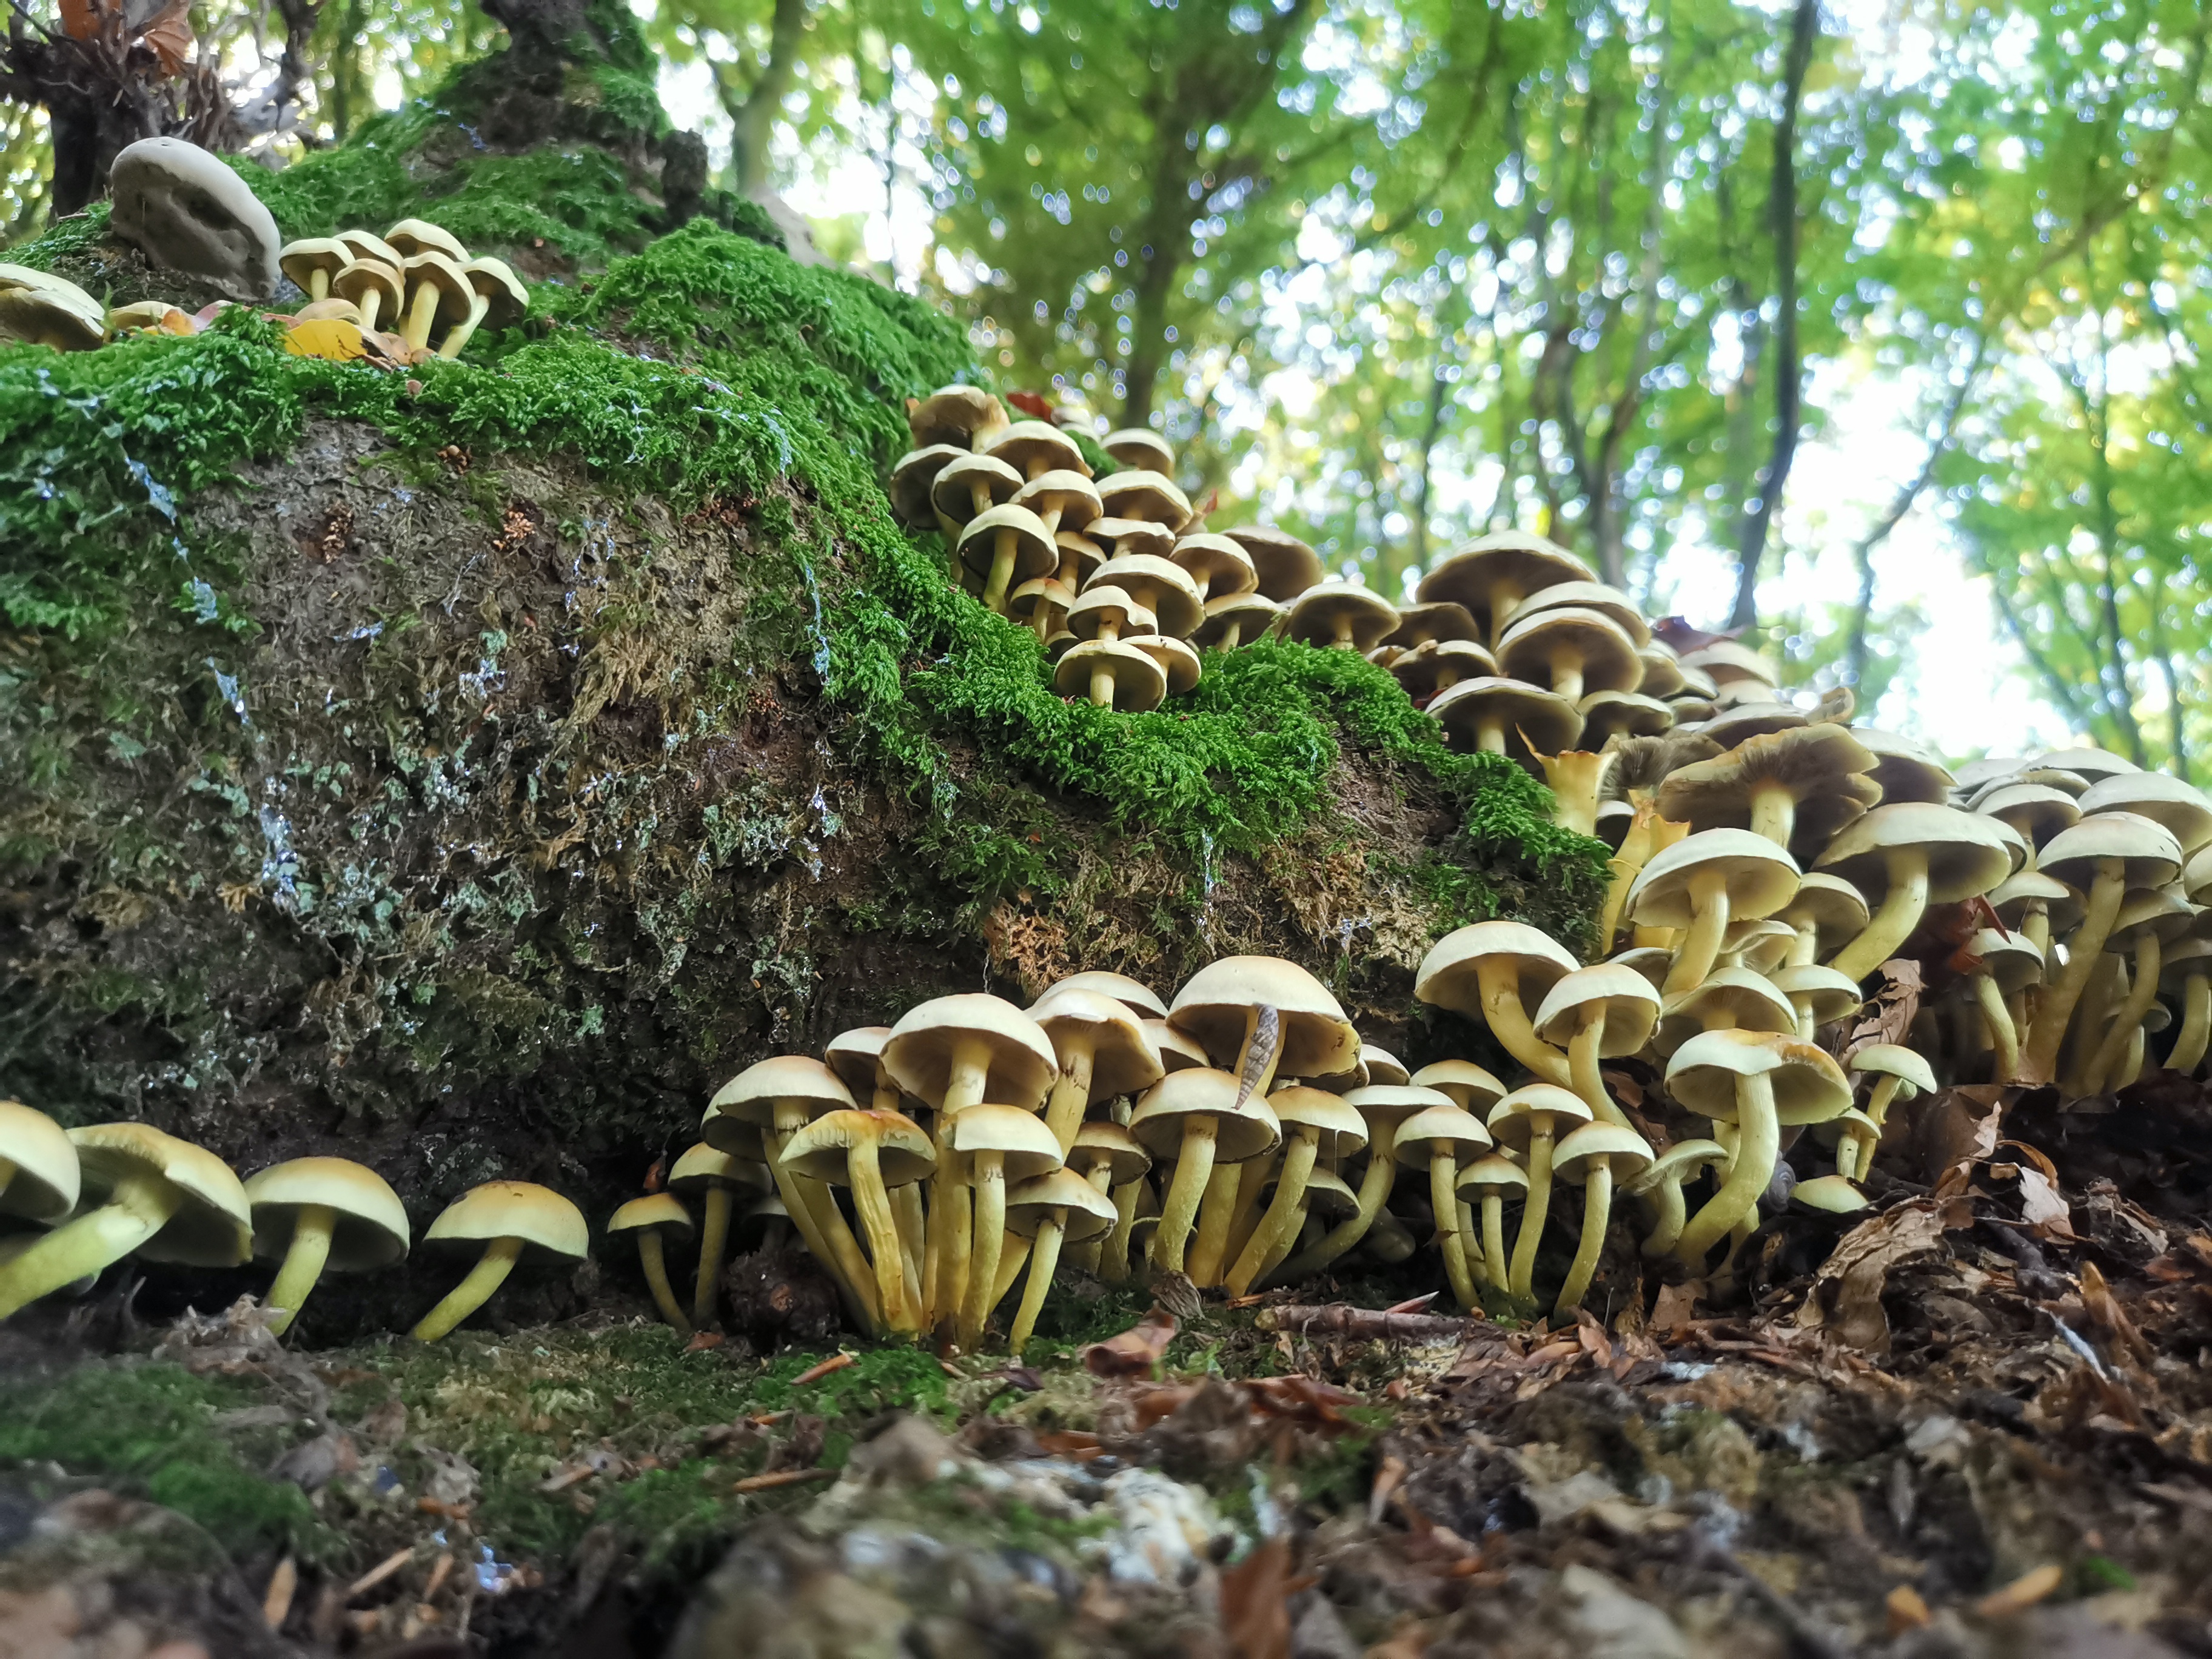
plants, sunlight, nature, forest, landscape, plant, plant community, vertebrate, natural environment, leaf, natural landscape, botany, wood, tree, organism, terrestrial plant, vegetation, grass, trunk, biome, adaptation, fungus, terrestrial animal, groundcover, non vascular land plant, mushroom, wildlife, natural material, soil, inonotus, woodland, wilderness, jungle, rock, edible mushroom, nature reserve, vascular plant, Environmental art, conifer, old growth forest, pattern, polyporales, rainforest, medicinal mushroom, moss, plant stem, hen of the wood, agaricaceae, agaricomycetes, tropical and subtropical coniferous forests, pezizales, metal, temperate broadleaf and mixed forest, pine family, valdivian temperate rain forest